Welsh Language Music Day

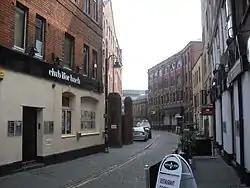
Womanby Street Cardiff

The survey also found the following artists were most popular on Shazam: